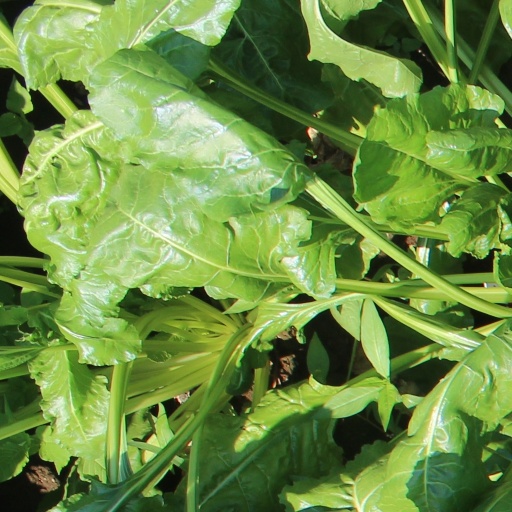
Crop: sugar beet